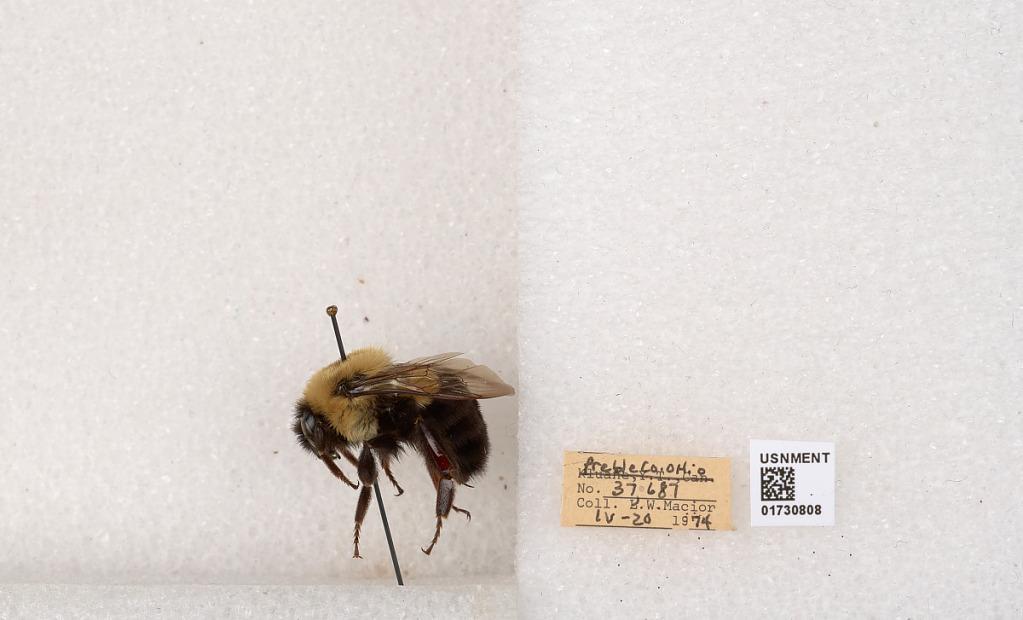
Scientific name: Bombus impatiens Cresson
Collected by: L. Macior
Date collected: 1974-4-20
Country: United States
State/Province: Ohio
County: Preble
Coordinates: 39.7416, -84.648